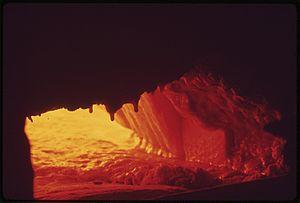
Le verre pilé est un déchet qui a au cours des âges connu divers usages.